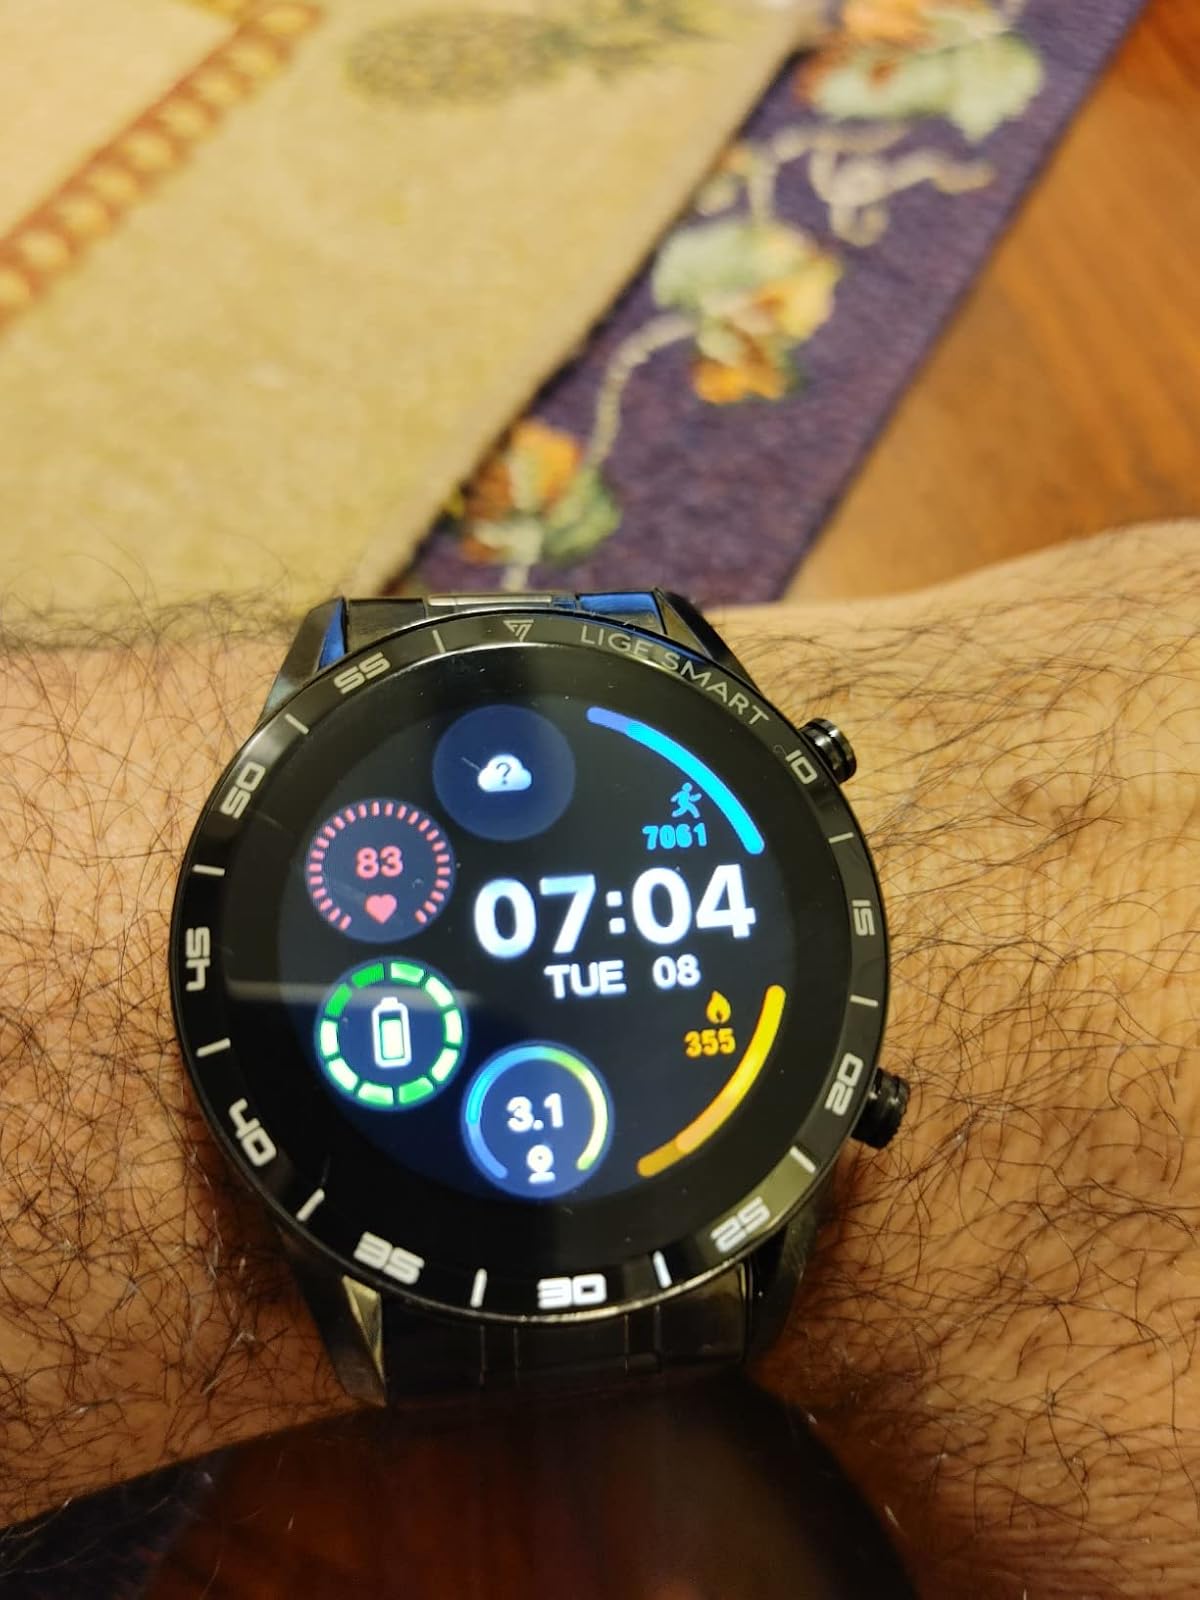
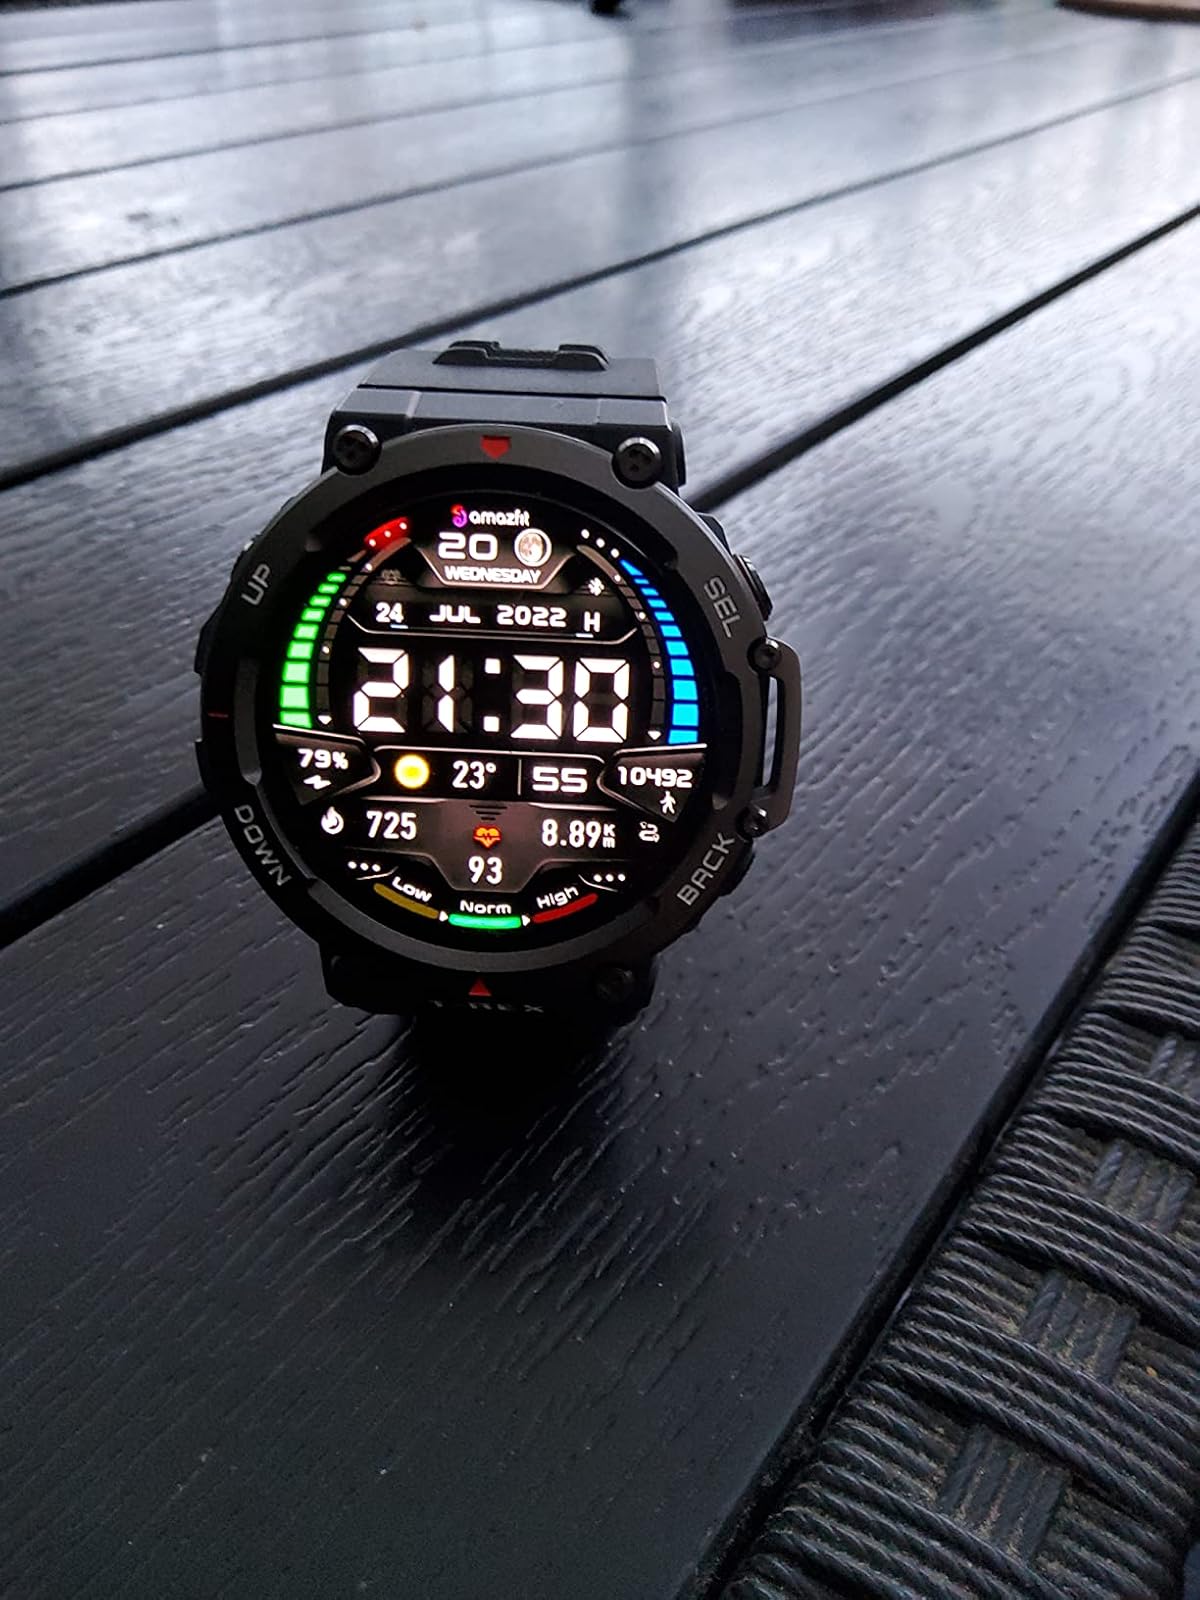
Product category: smartwatch
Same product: no